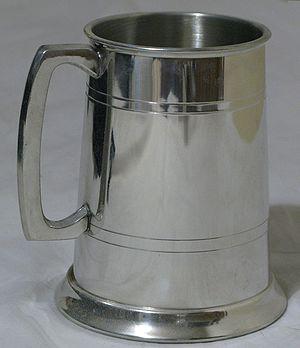
Les alliages plomb-étain, parfois aussi appelés métaux blancs, sont des alliages à bas point de fusion.